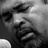
Emotion: sad